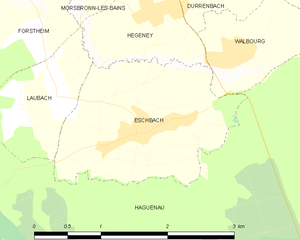
Carte des communes françaises